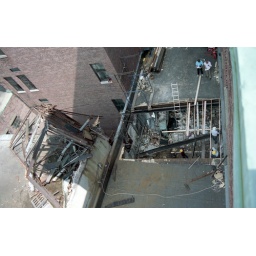
Hole in the roof where the water tower toppled onto the roof of Paul's office. Boston, Massachusetts. 1990